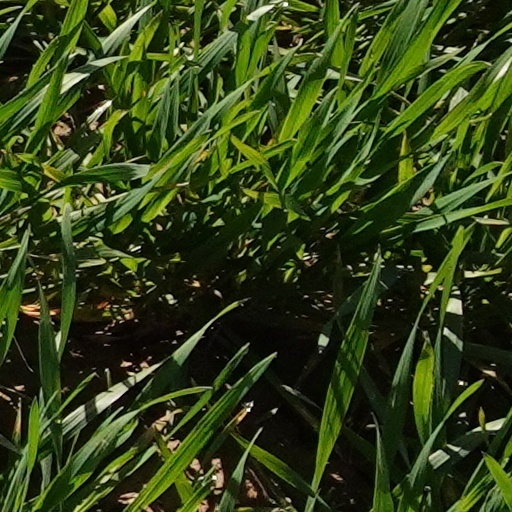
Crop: wheat